Somma volcano

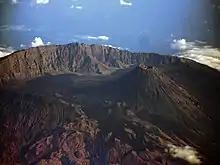
Aerial view of Fogo Island, Cape Verde, an example of a somma volcano. The volcanic cone Pico do Fogo rises 100 m above the walls of the caldera.

A somma volcano, also known as a sommian, is a volcanic caldera that has been partially filled by a new central cone. The type is named after Mount Somma ("Summit"), a stratovolcano in southern Italy with a summit caldera in which the upper cone of Mount Vesuvius has grown. Other examples of somma volcanoes can be found on Russia's Kamchatka Peninsula and the Kuril Islands, stretching south from Kamchatka to Hokkaidō, Japan.